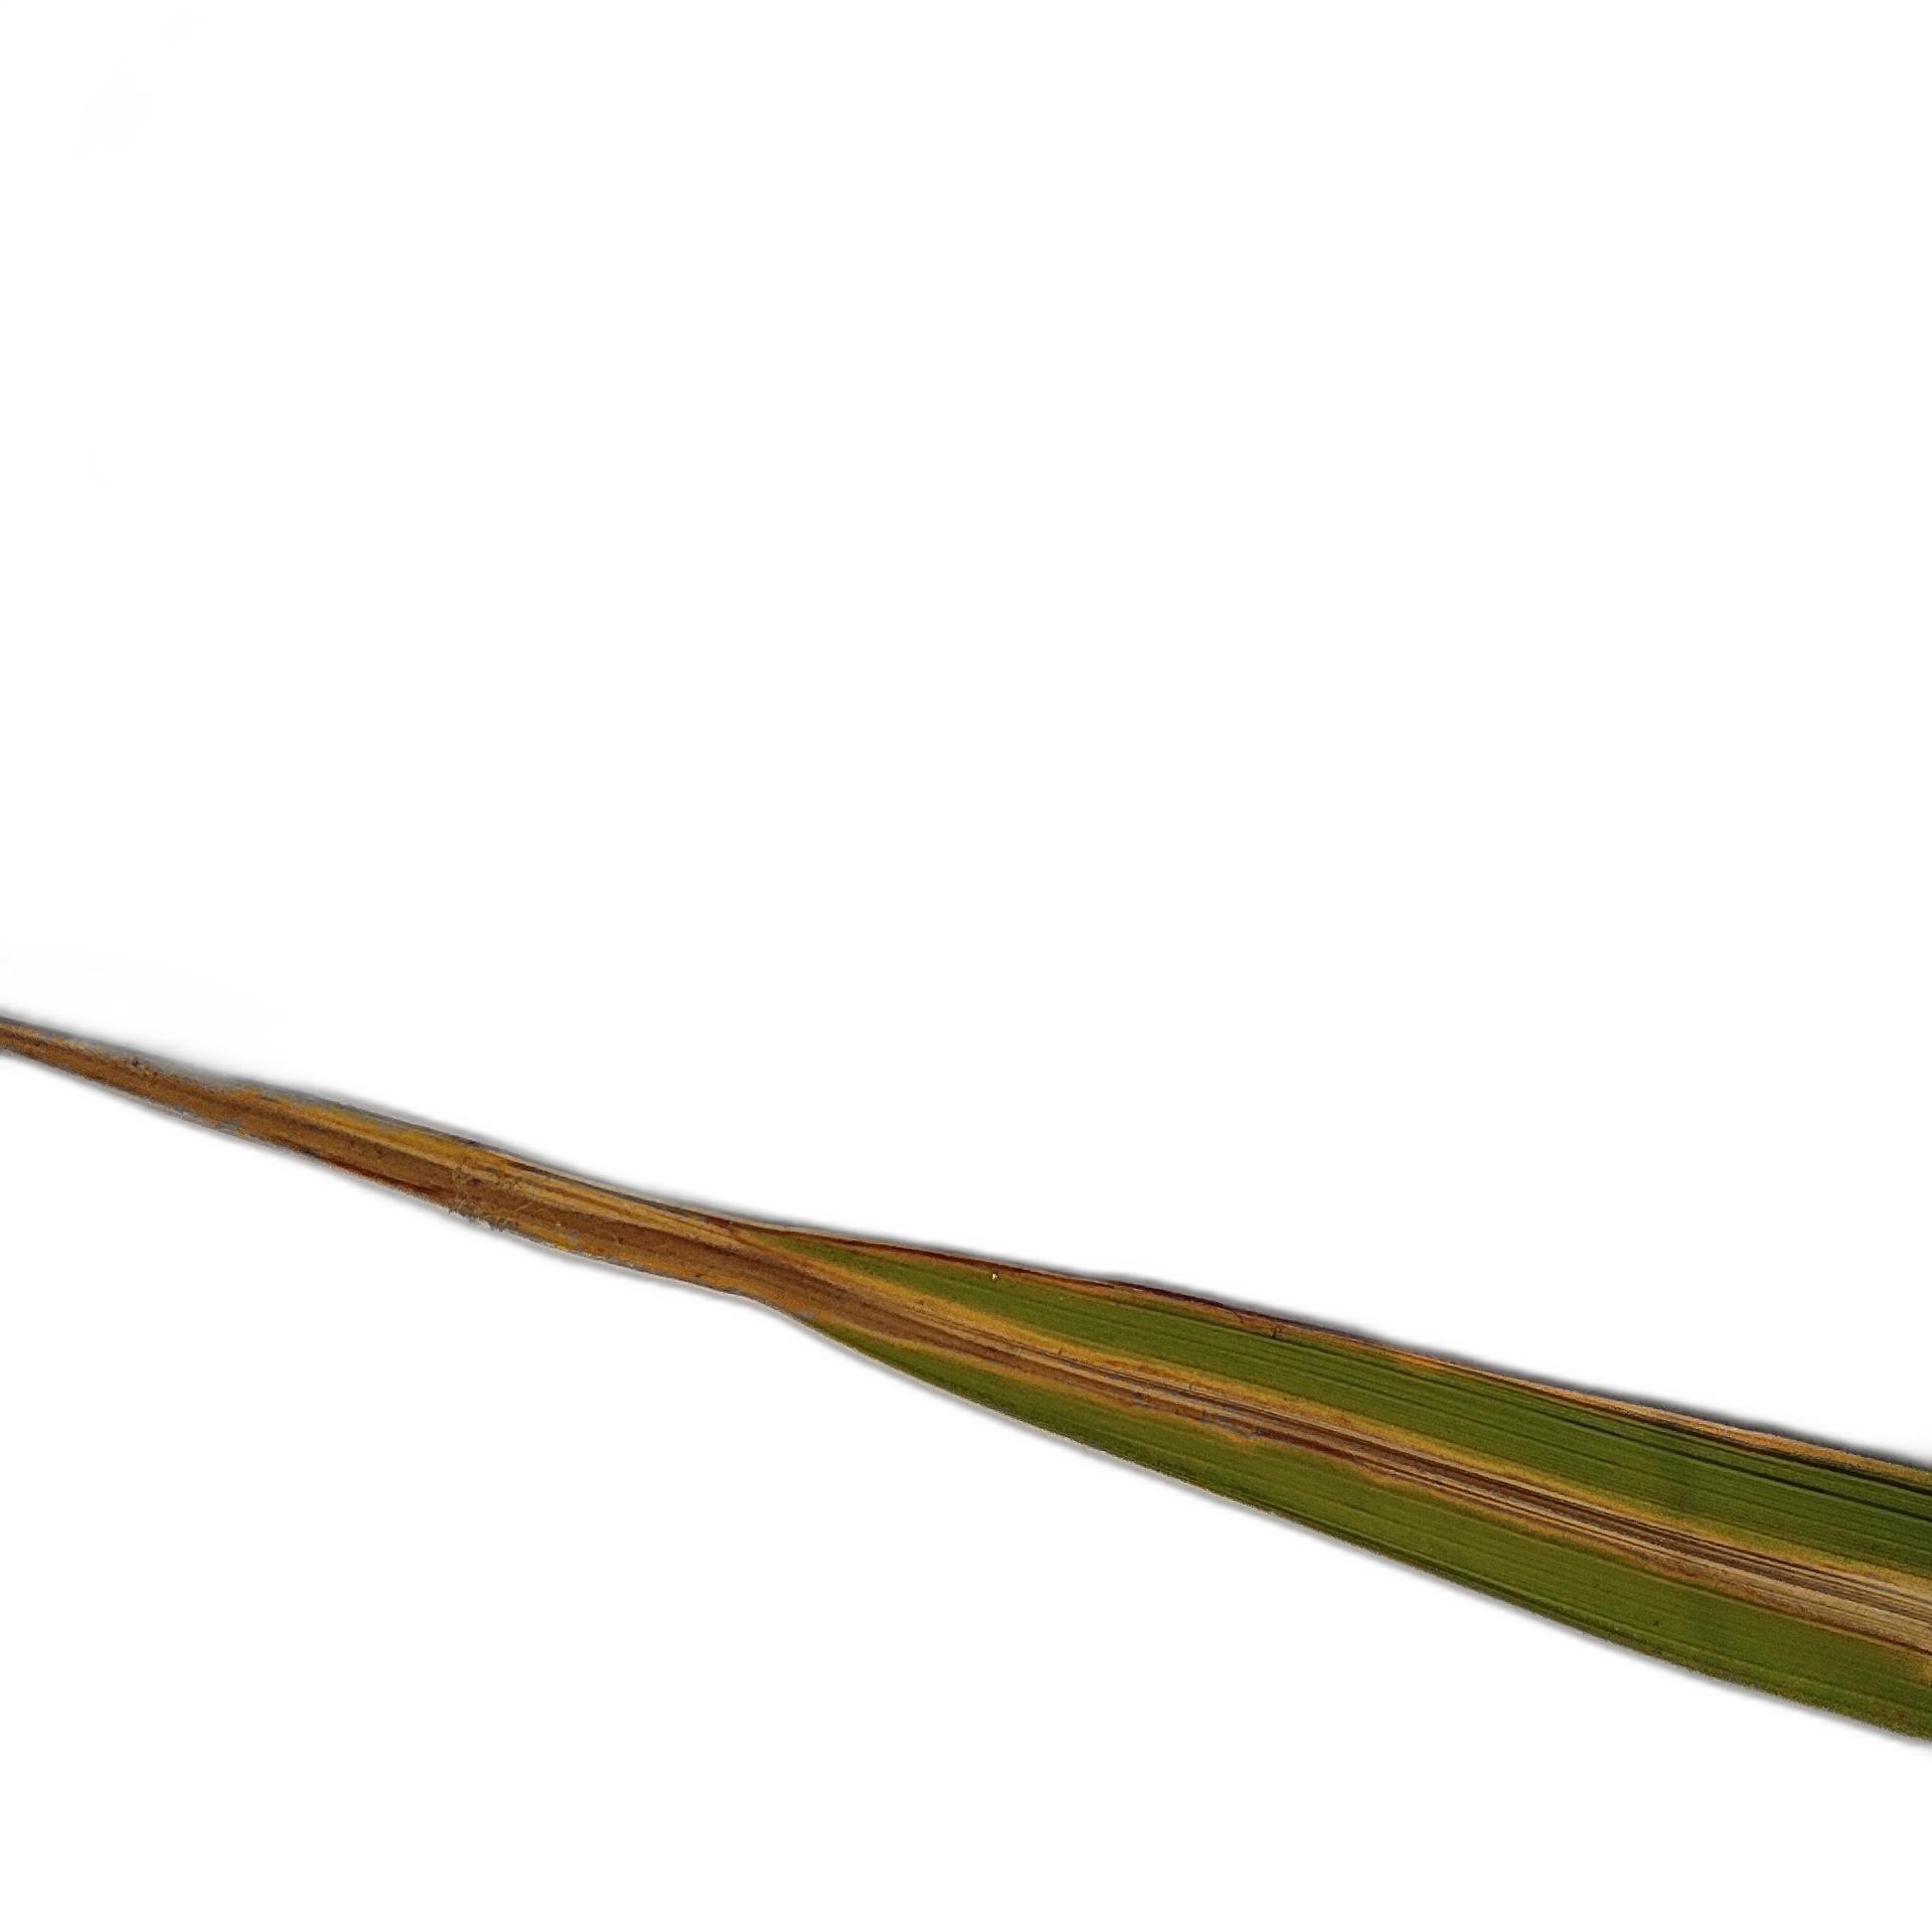
Label: Leaf Scald